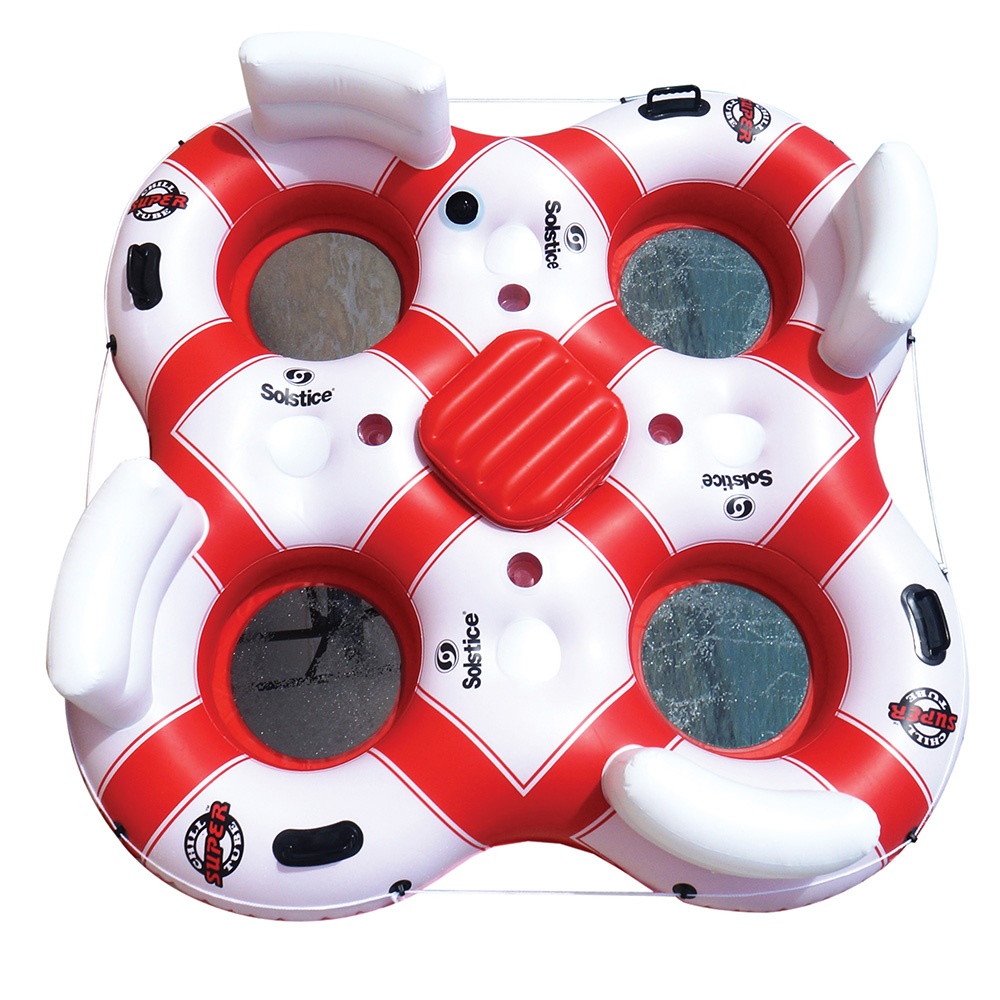
Solstice Watersports Super Chill 4-Person River Tube w/Cooler [17004]
Super Chill 4-Person River Tube with Cooler Features: Ideal for marine and pool use Durable vinyl construction Cooling and supportive PVC mesh insert seat Sturdy vinyl handles and all-around grab line 4 onboard drink holders On-board ice chest Boston valve for quick inflate/deflate Comfortable pillow backrest Technical Specifications: Inflated size - 78" (L) x 78" (W)
Brand: Solstice Watersports
Category: Sporting Goods > Outdoor Recreation > Boating & Water Sports > Towed Water Sports > Towable Rafts & Tubes